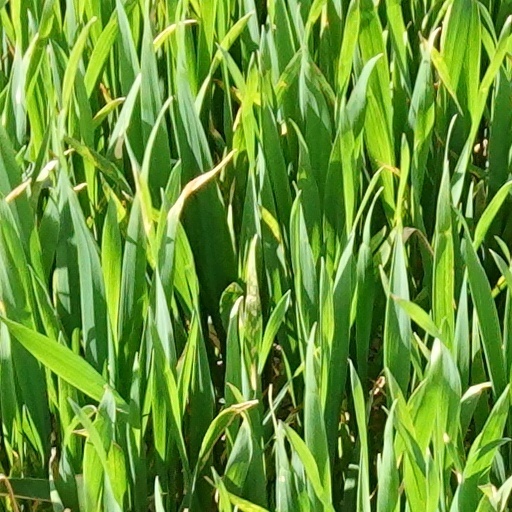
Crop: wheat